Letterpress printing

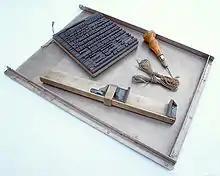
Tools for composing by hand: block of type tied up, a composing stick, a bodkin, and string, all resting in a type galley.

Composition, or typesetting, is the stage where pieces of movable type are assembled to form the desired text. The person charged with composition is called a "compositor" or "typesetter", setting letter by letter and line by line.